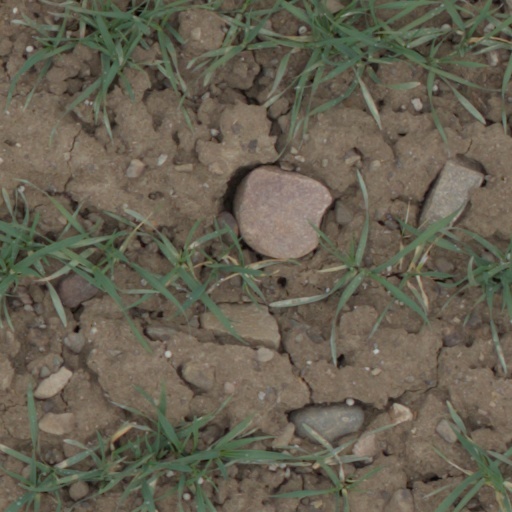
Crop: wheat